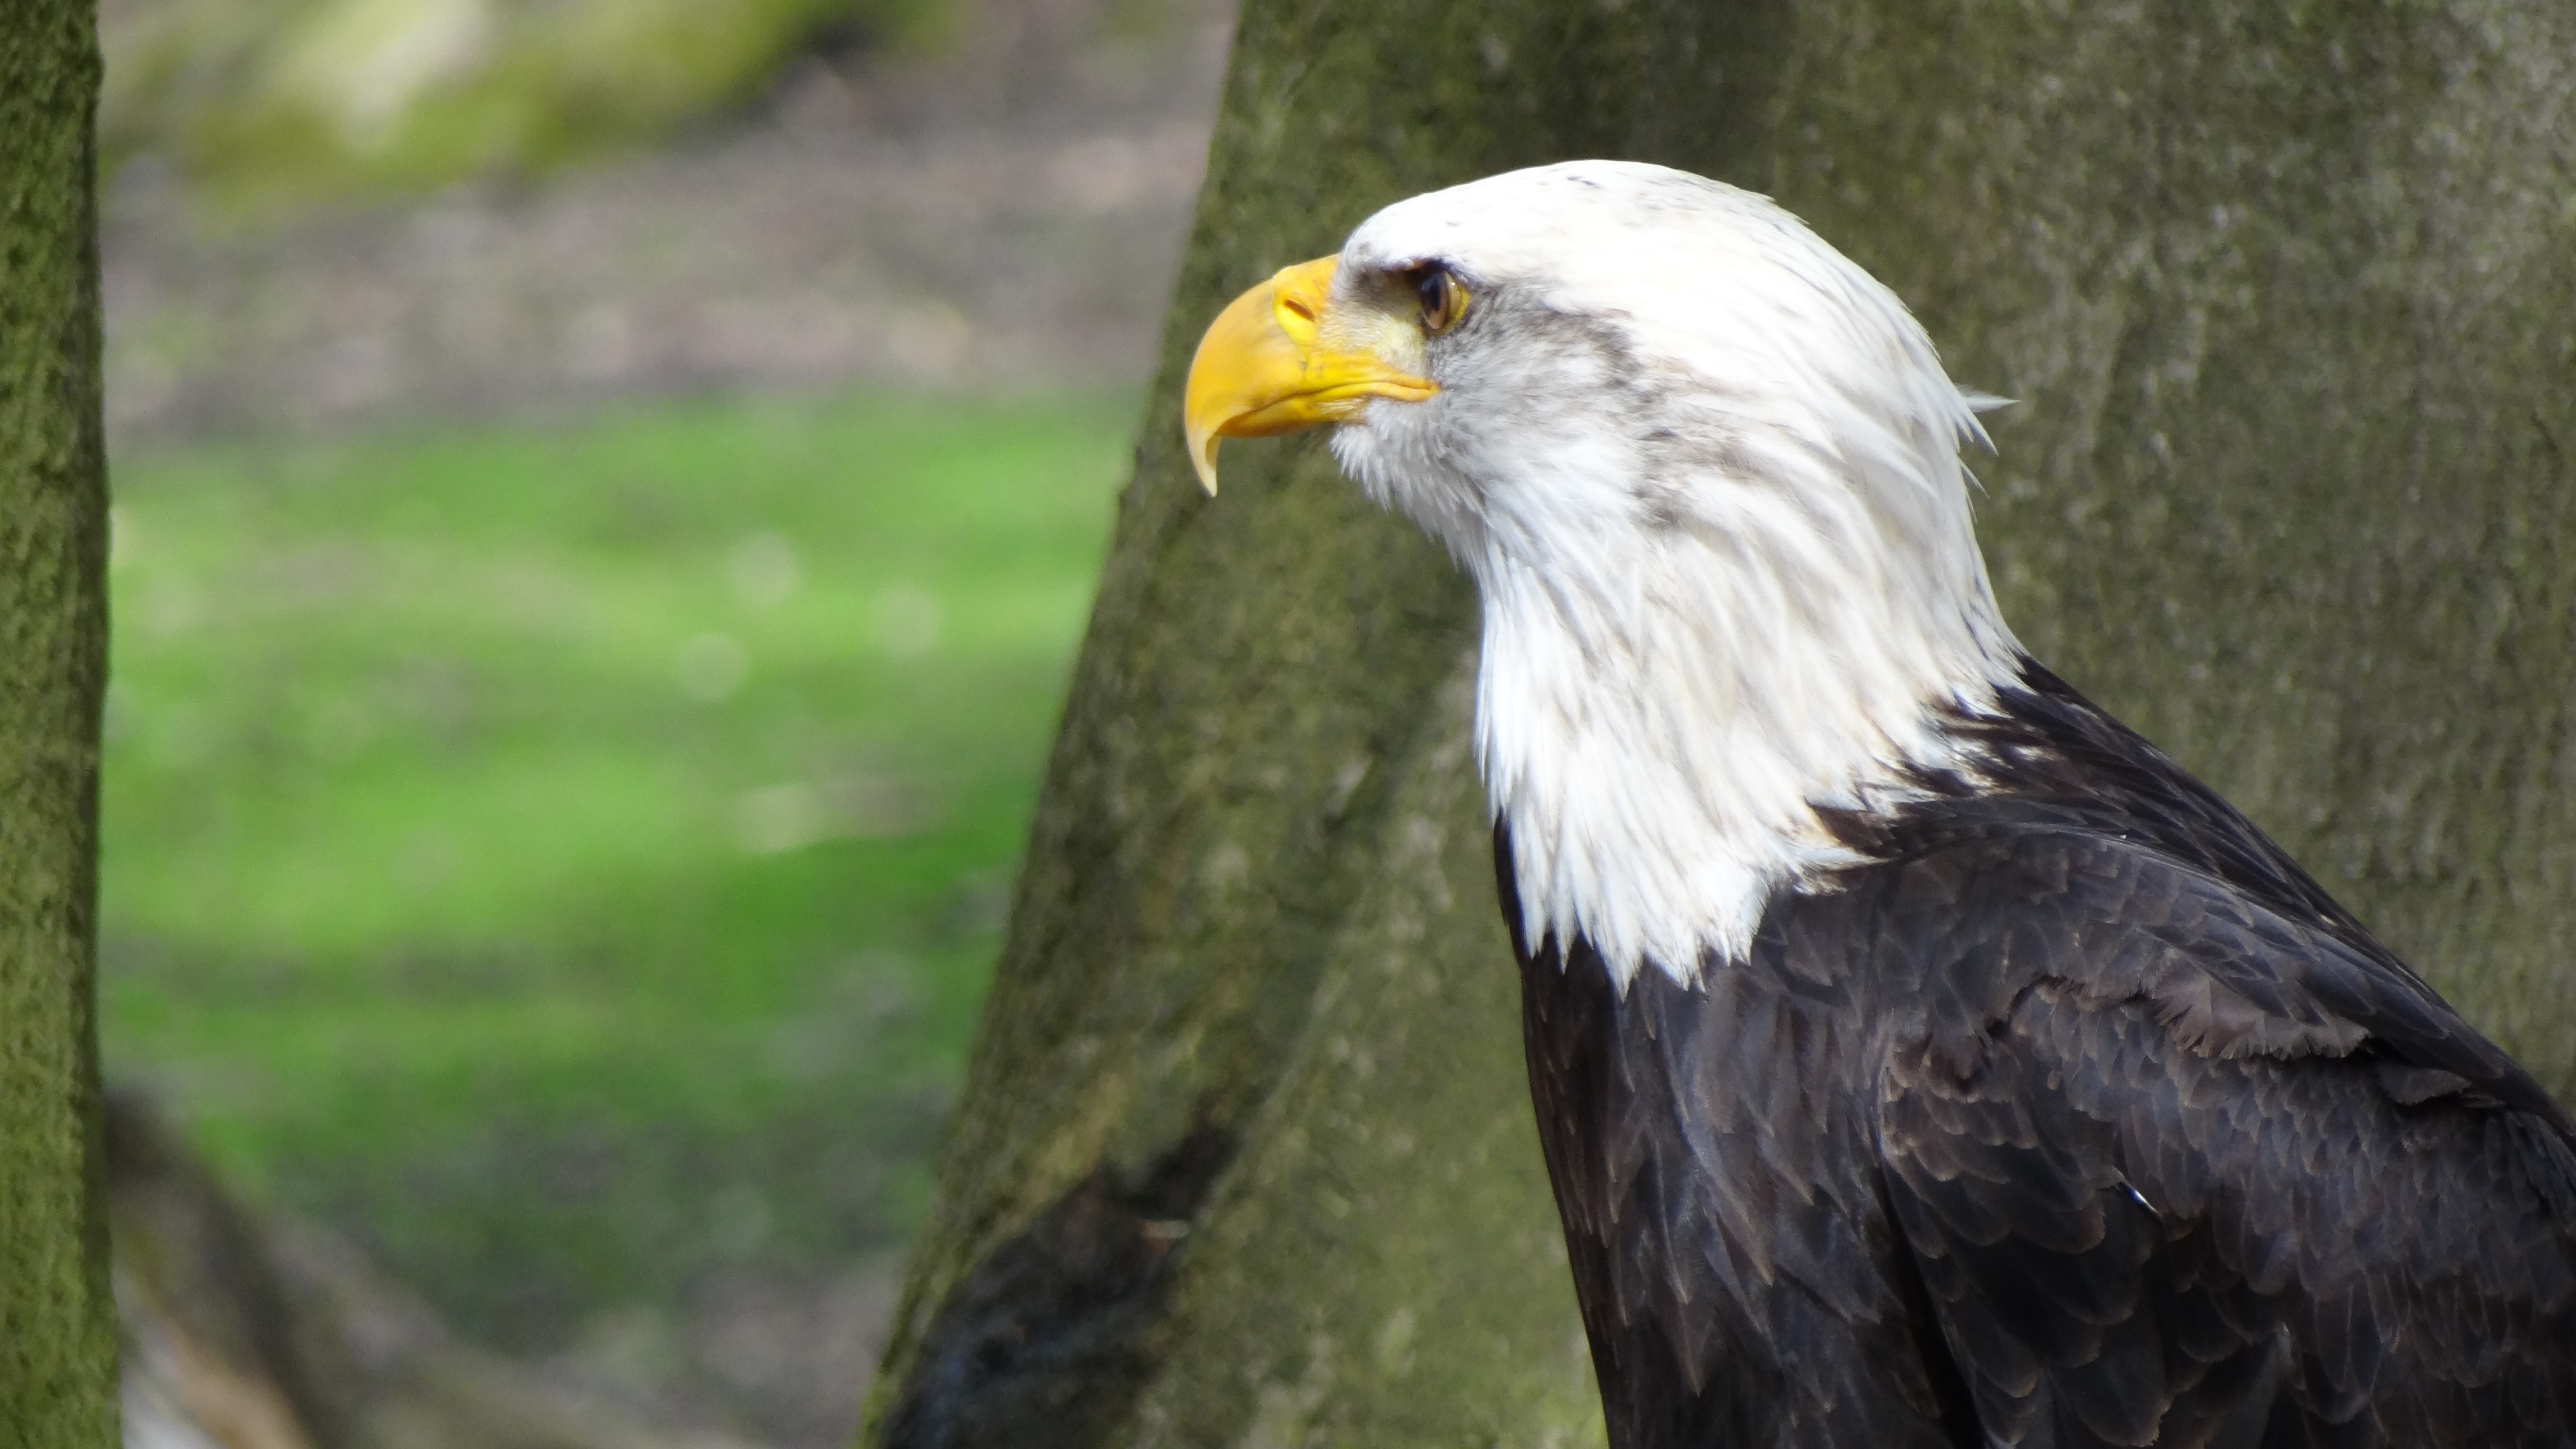
bird, wing, animal, wildlife, beak, eagle, fauna, bird of prey, bald eagle, vertebrate, adler, coat of arms, bald eagles, accipitriformes